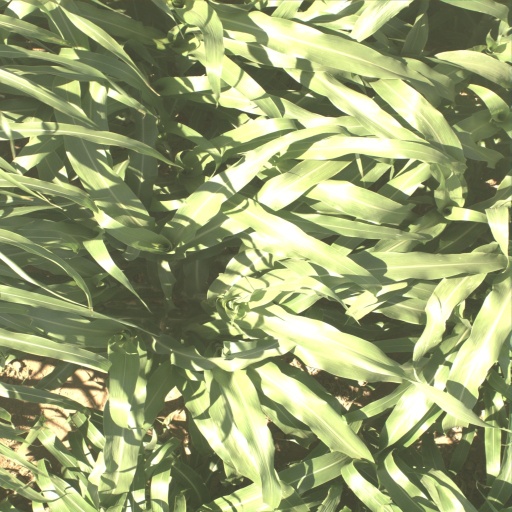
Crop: sorghum